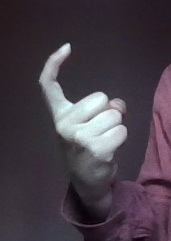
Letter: ra